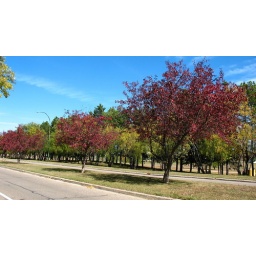
The entire main road through Shilo is lined with trees and flowers in the summer. It's very nice.